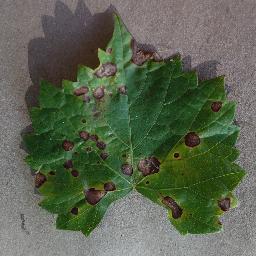
Label: Grape___Black_rot